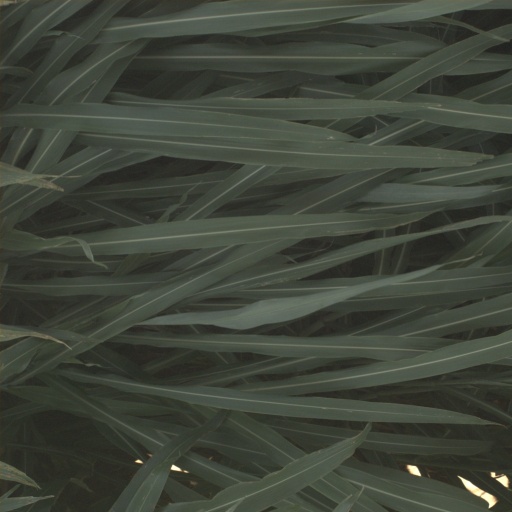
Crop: sorghum